Stewart Culin

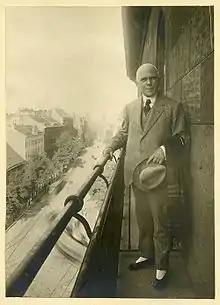
Stewart Culin, c. 1920

Robert Stewart Culin (July 13, 1858 – April 8, 1929) was an American ethnographer and author interested in games, art and dress. Culin played a major role in the development of ethnography, first concentrating his efforts on studying the Asian-Americans workers in Philadelphia. His first published works were "The Practice of Medicine by the Chinese in America" and "China in America: A study in the social life of the Chinese in the eastern cities of the United States", both dated 1887. He believed that similarity in gaming demonstrated similarity and contact among cultures across the world.